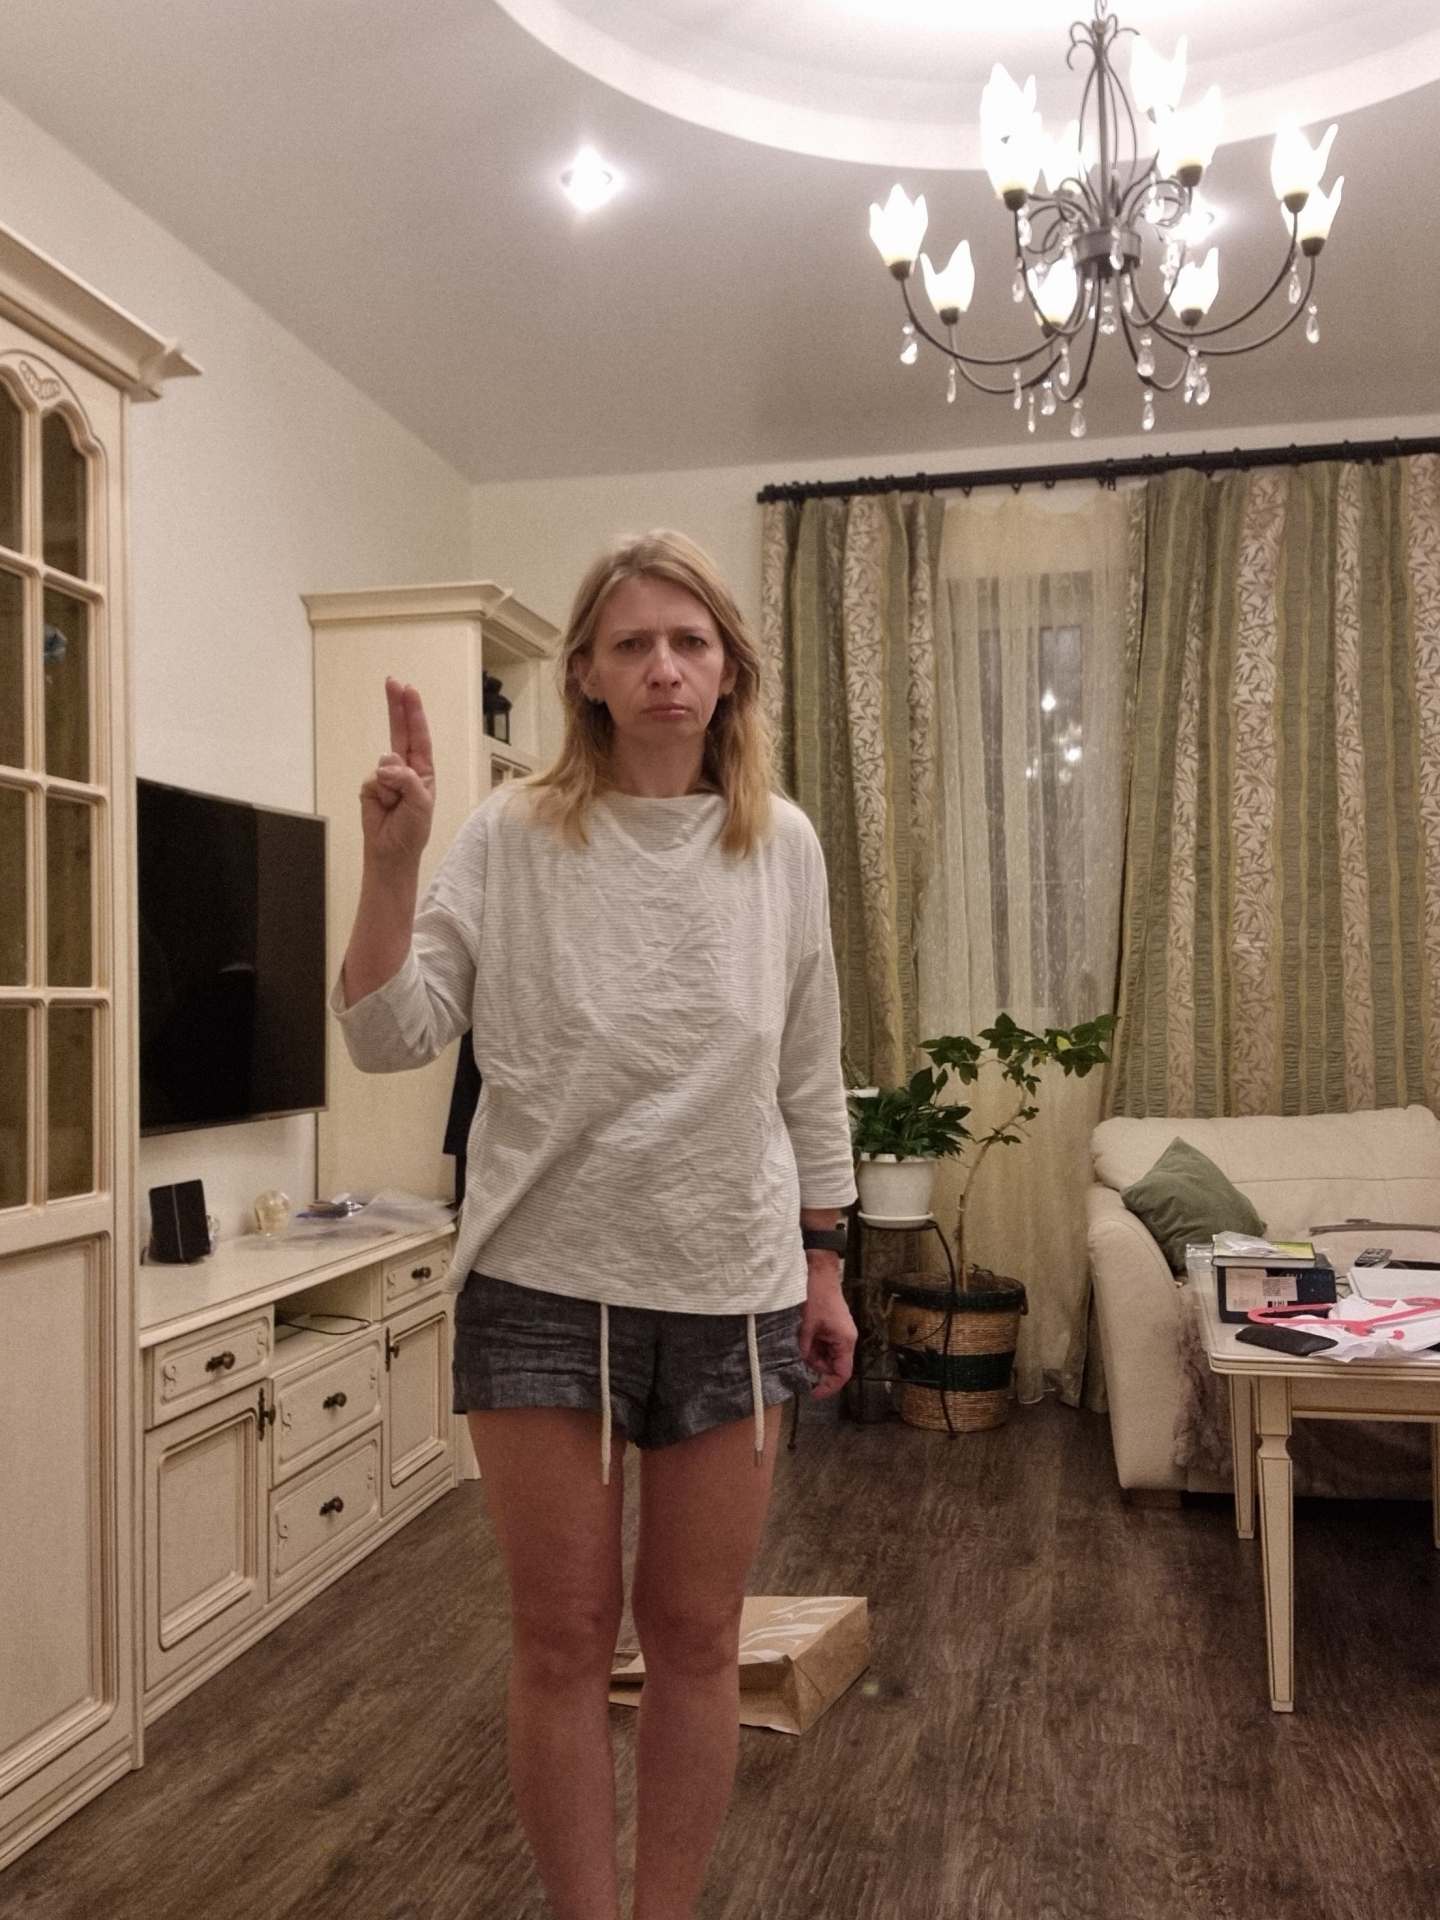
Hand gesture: two_up